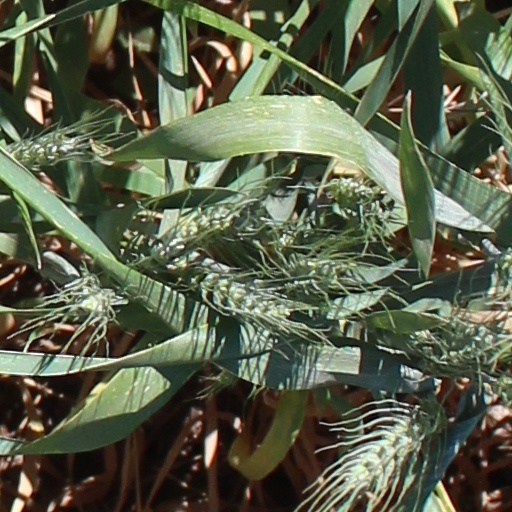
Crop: wheat